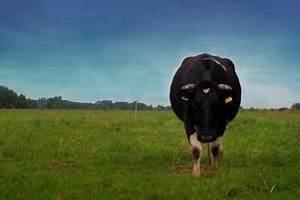
Label: mucca